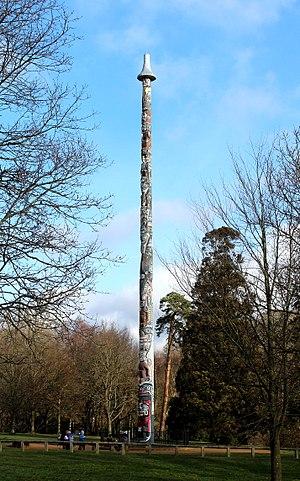
Un mât totémique est une sculpture monumentale qui se présente sous la forme de poteaux en bois – généralement du thuya géant – sculpté et décoré de symboles et de figures par les peuples amérindiens de la côte Nord-Ouest du Pacifique. Un mât totémique n'est pas un objet religieux ; il sert plutôt d'emblème pour les familles ou pour commémorer des événements historiques.